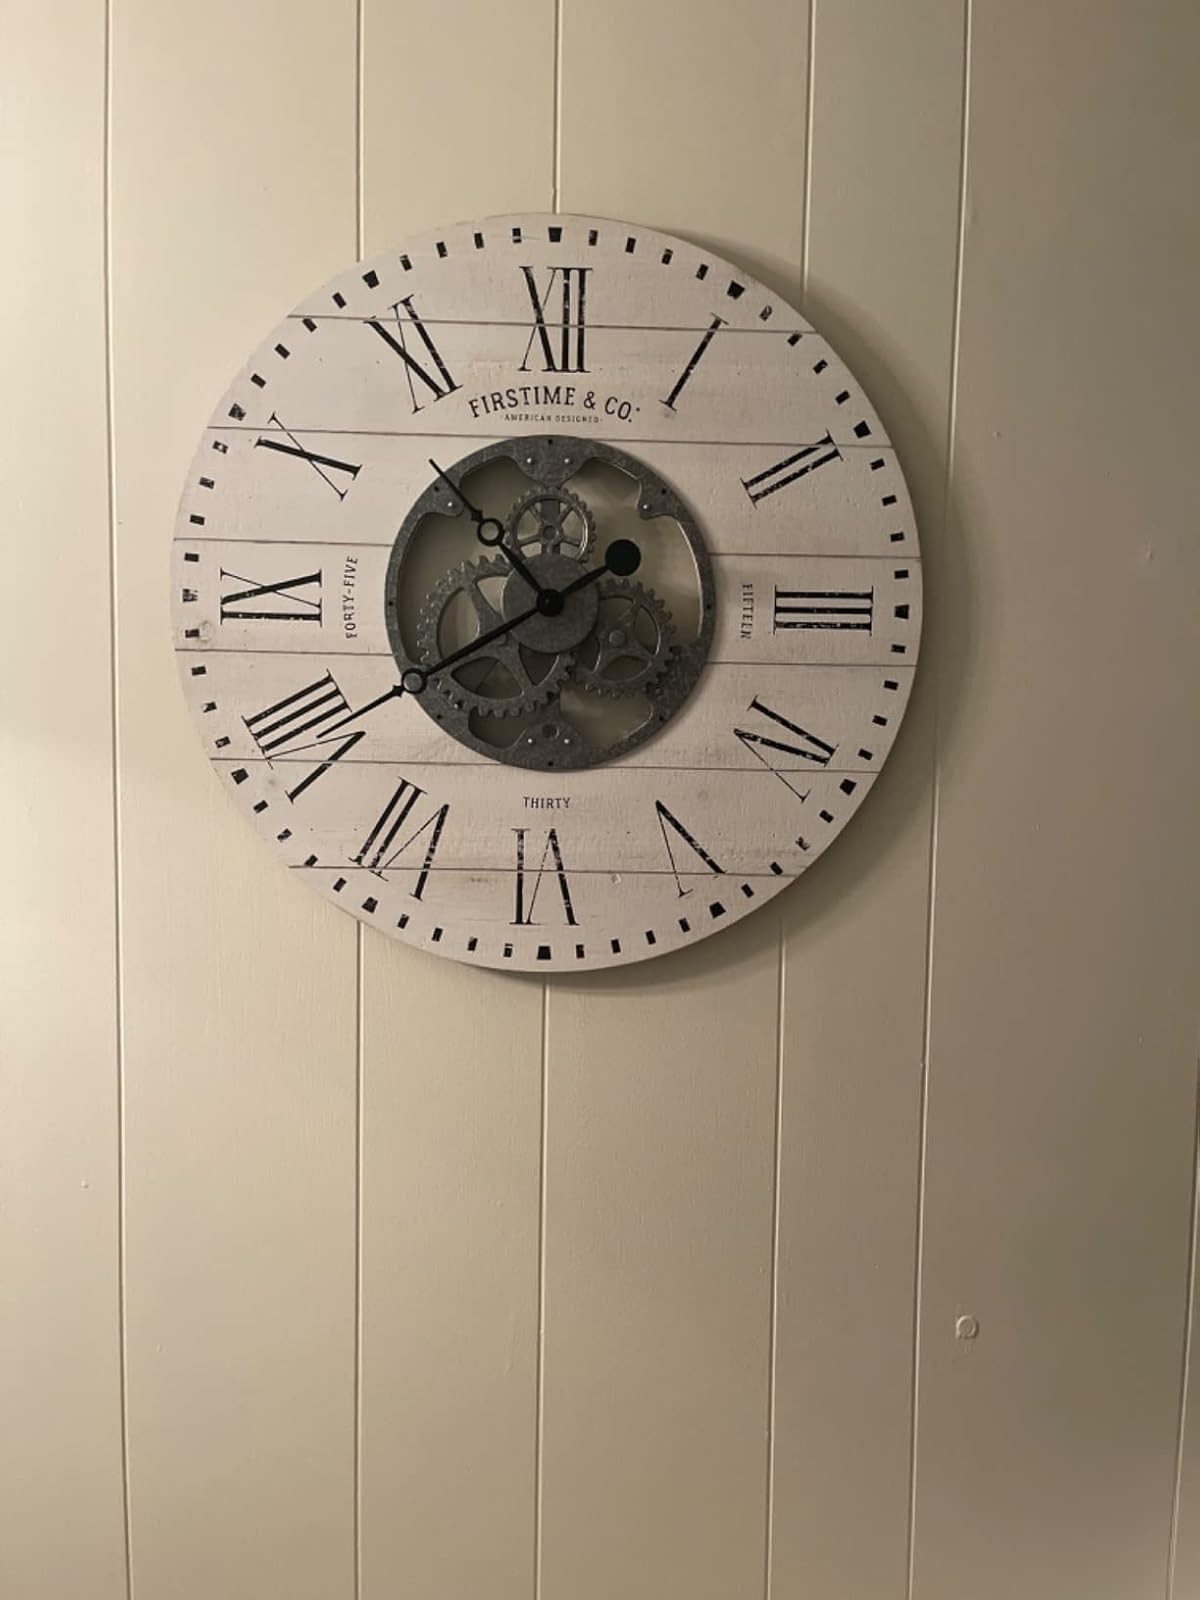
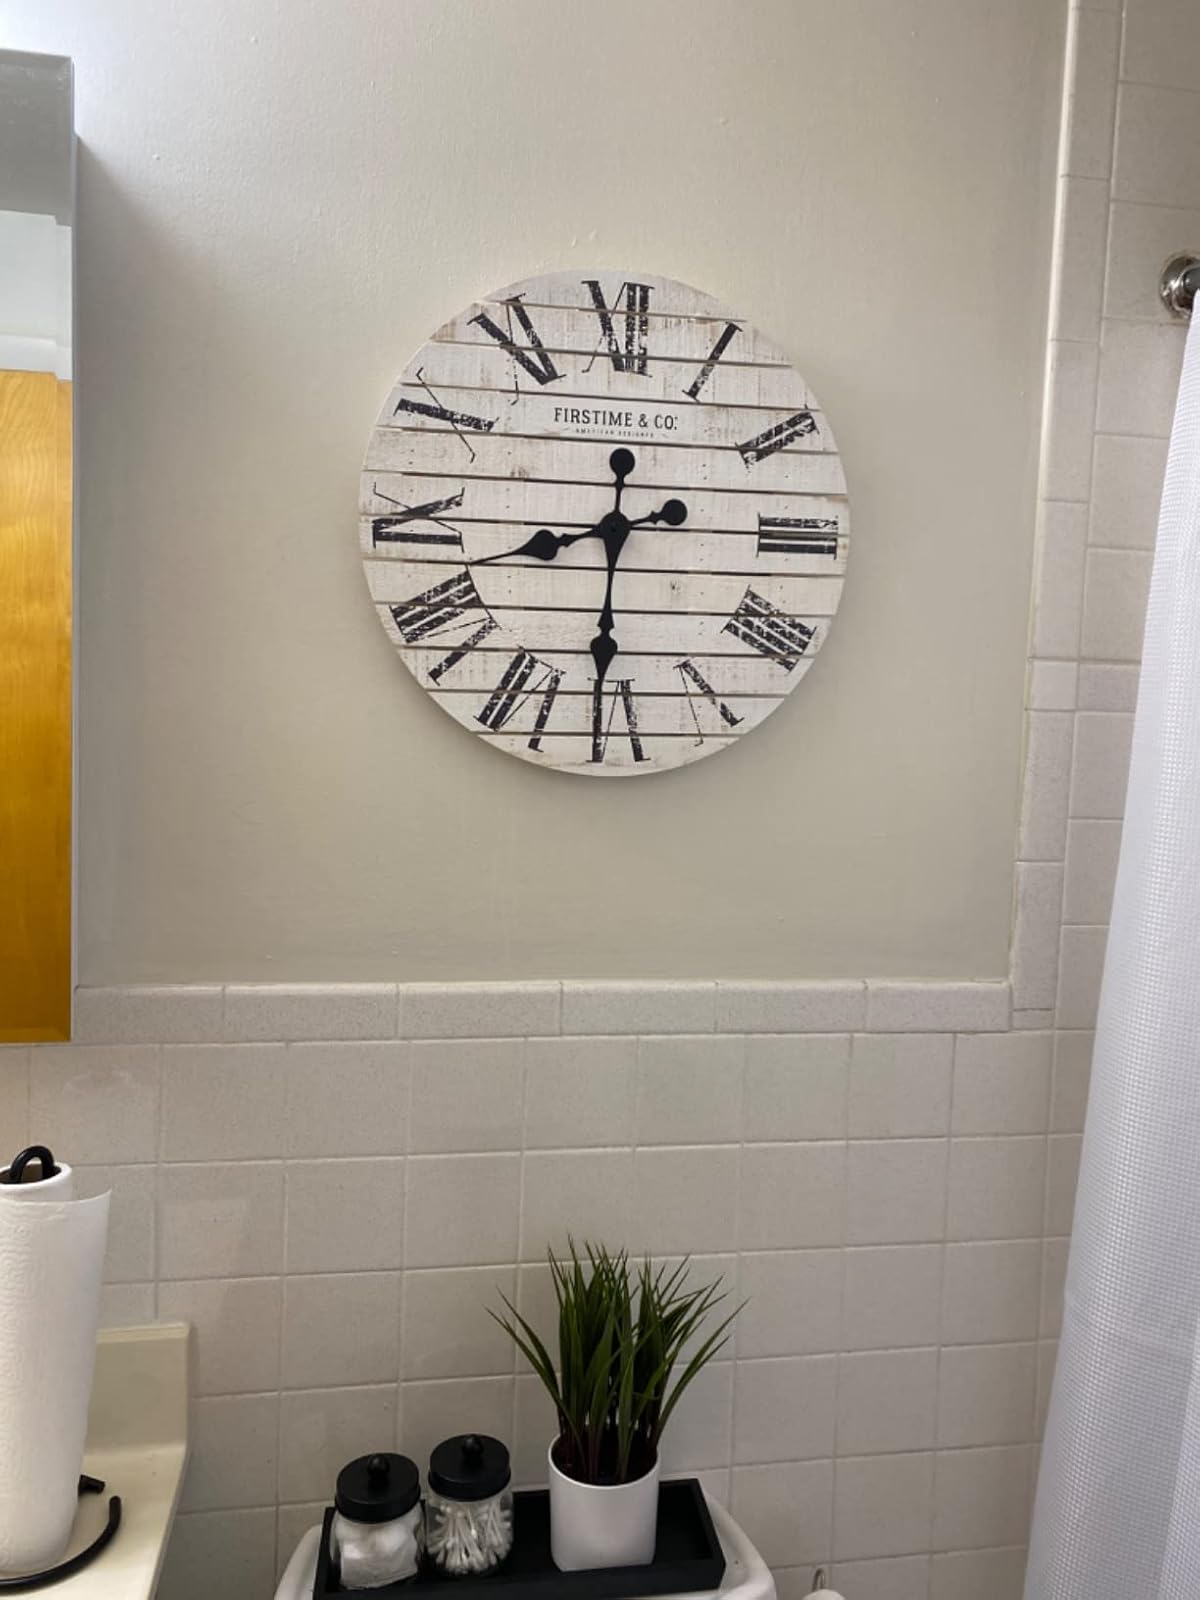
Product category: clock
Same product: no